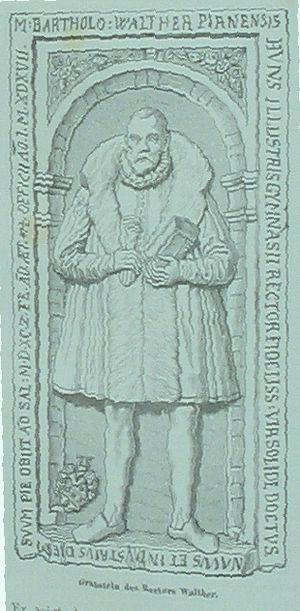
L’École régionale de Pforta, naguère Académie royale de Pforta, est un internat destiné aux lycéens les plus doués d’Allemagne. Cette institution d’élite jouit d’une tradition d’excellence qui remonte au XVIᵉ siècle. Elle occupe les locaux de l’ancienne abbaye cistercienne de Schulpforte dans l’arrondissement du Burgenland, en Saxe-Anhalt.